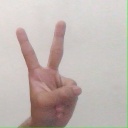
अक्षर: क